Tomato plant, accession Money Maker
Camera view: tilt-top (135 deg); turntable rotation: 300 degrees
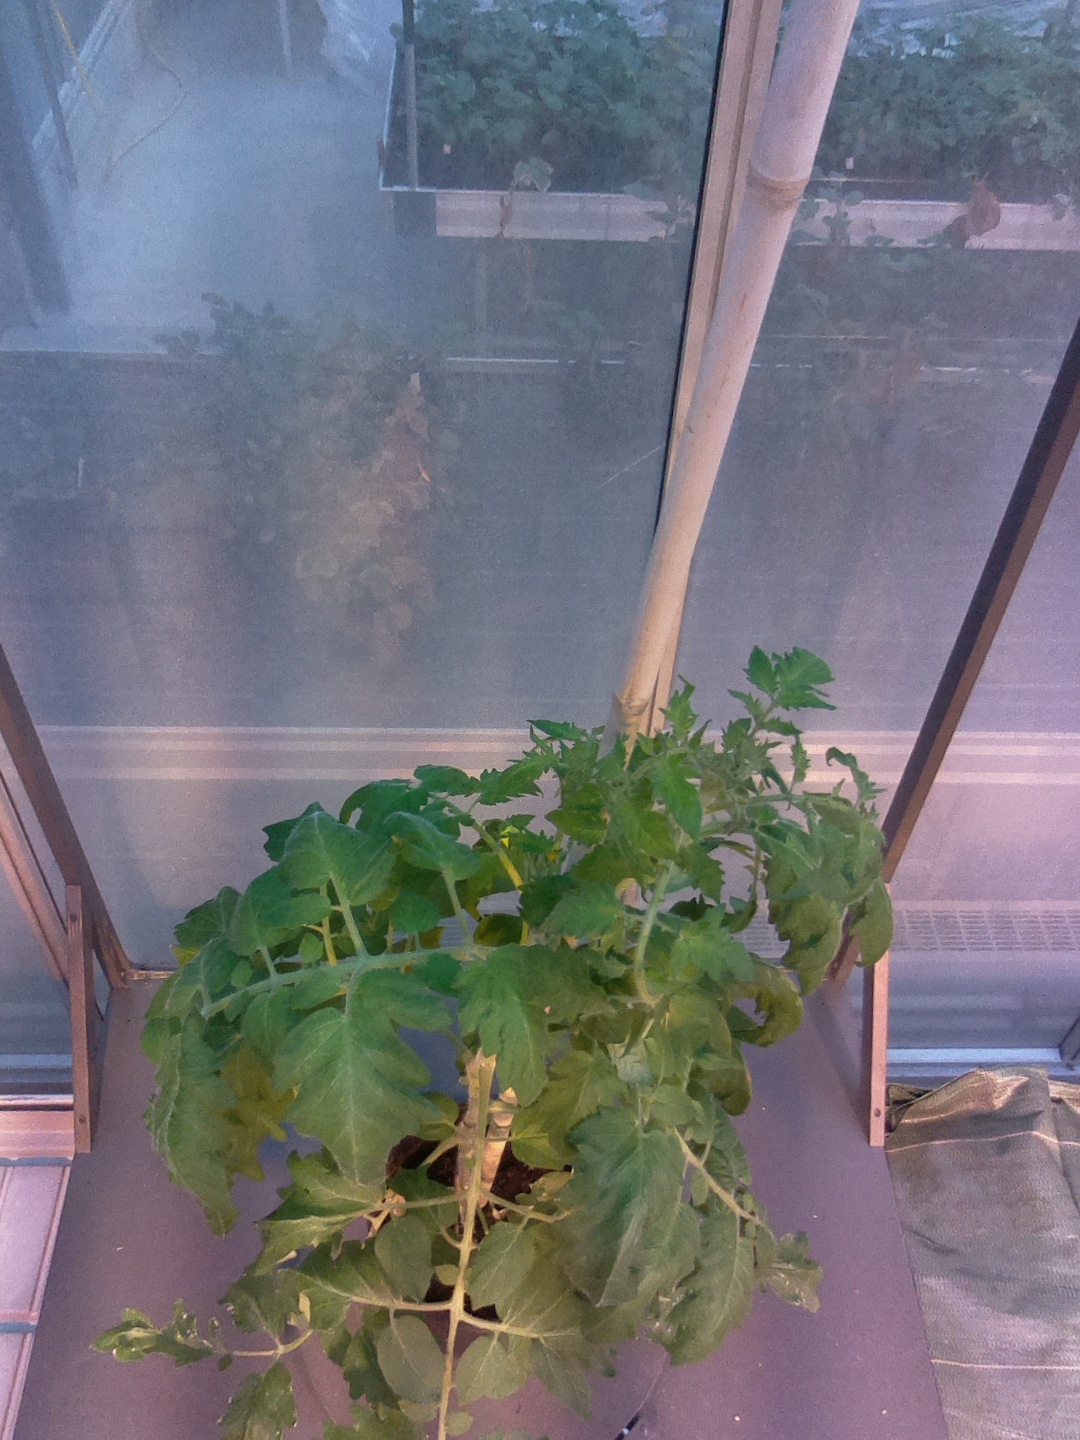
BBCH growth stage 65: Full flowering, 50%-60% of flowers open, first petals falling